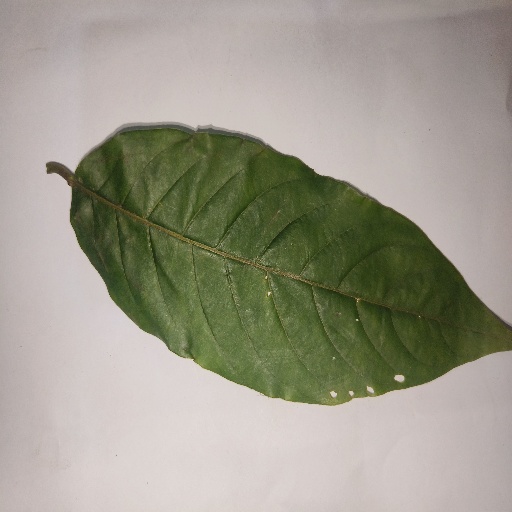
Species: HariTaki
Leaf condition: Shot Hole